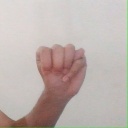
अक्षर: म